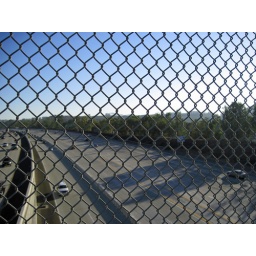
Please View LARGE! = ) Still under construction, this bridge is both for cars and pedestrians.